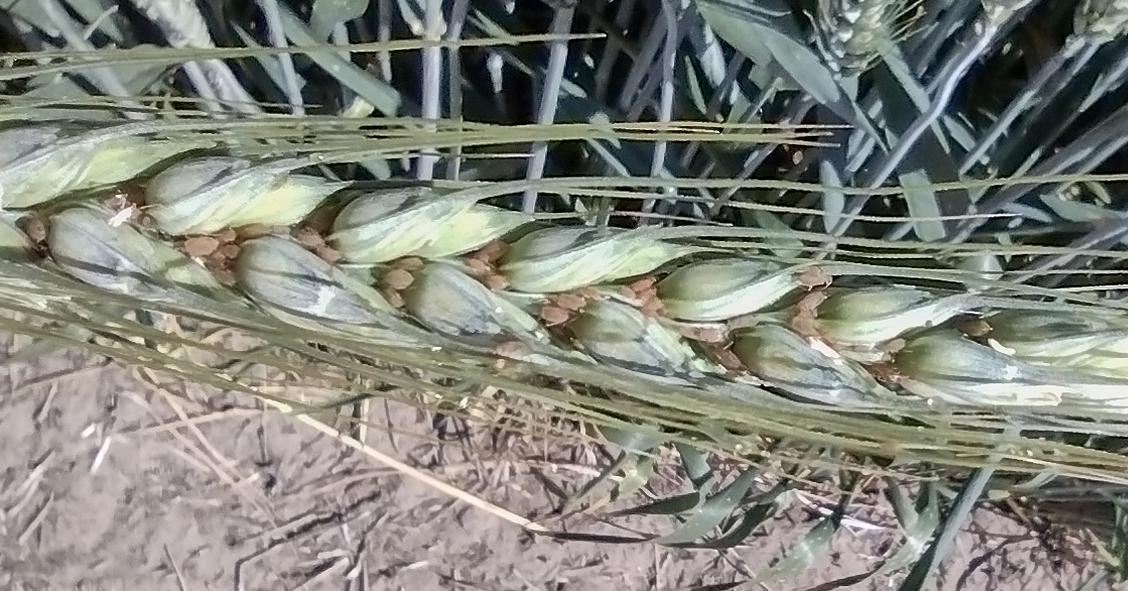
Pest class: english_grain_aphid